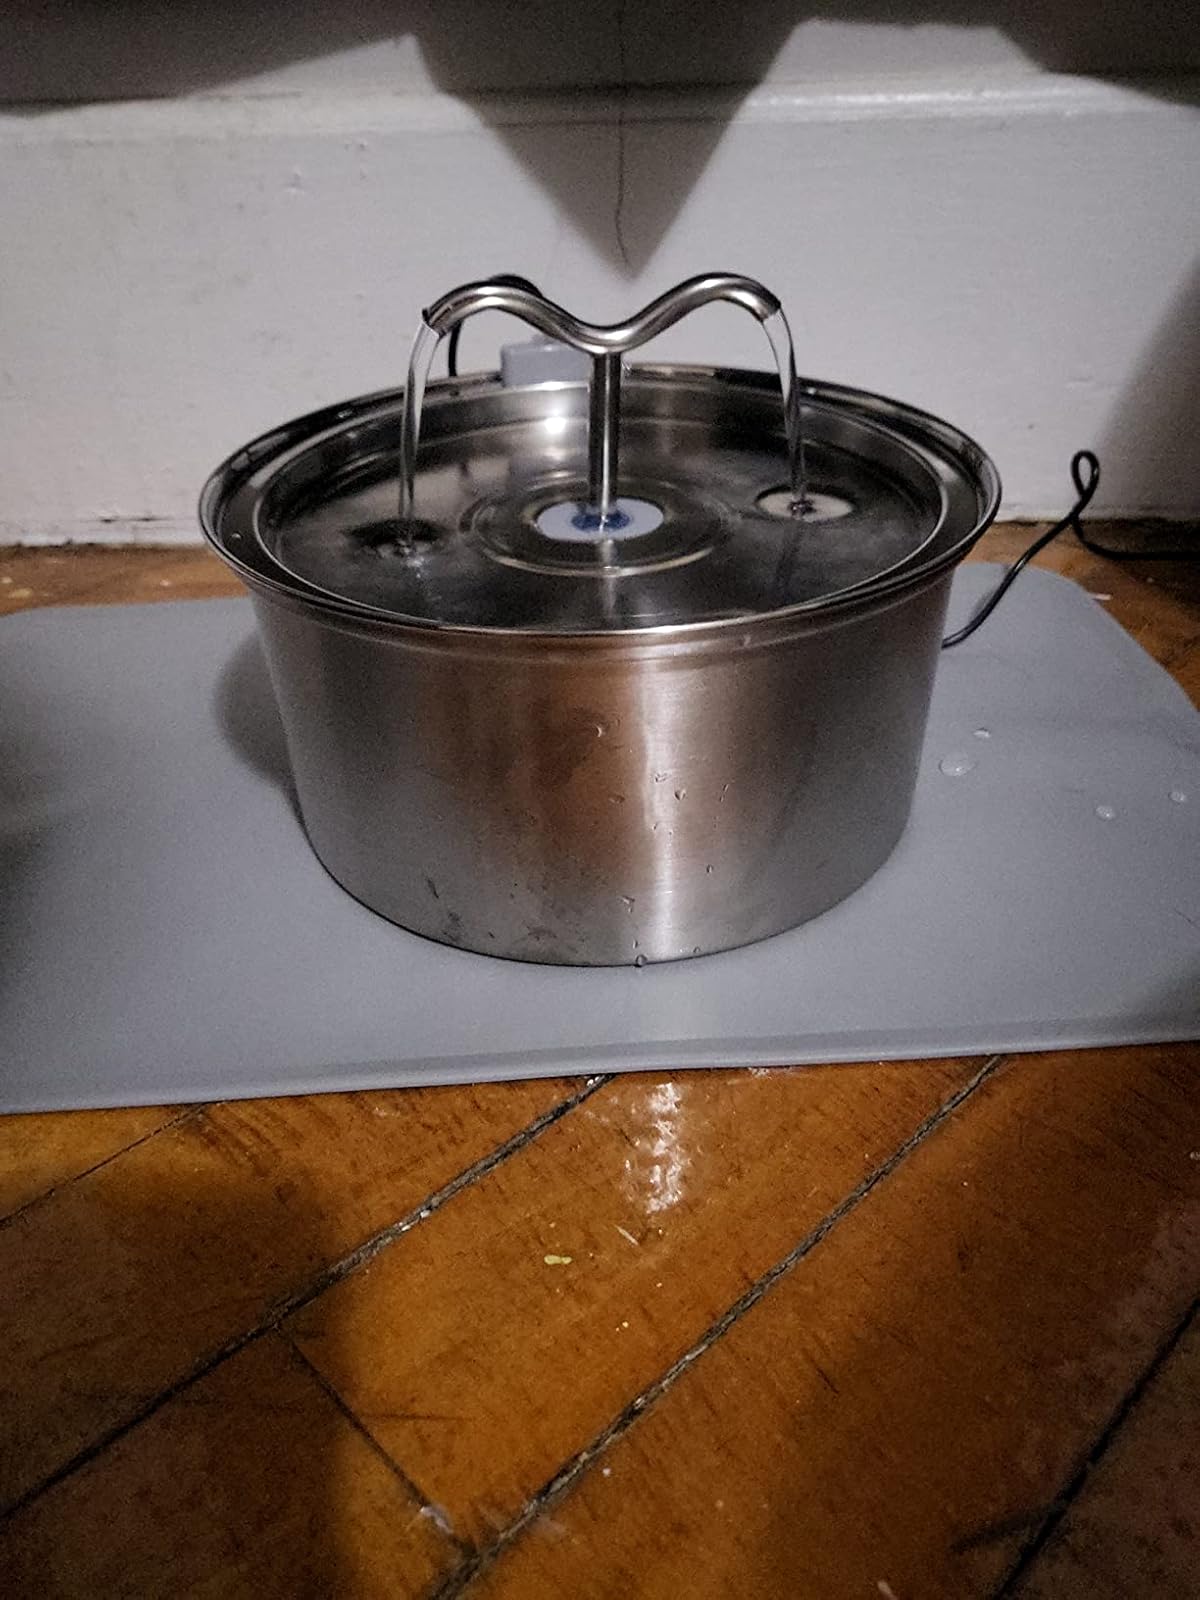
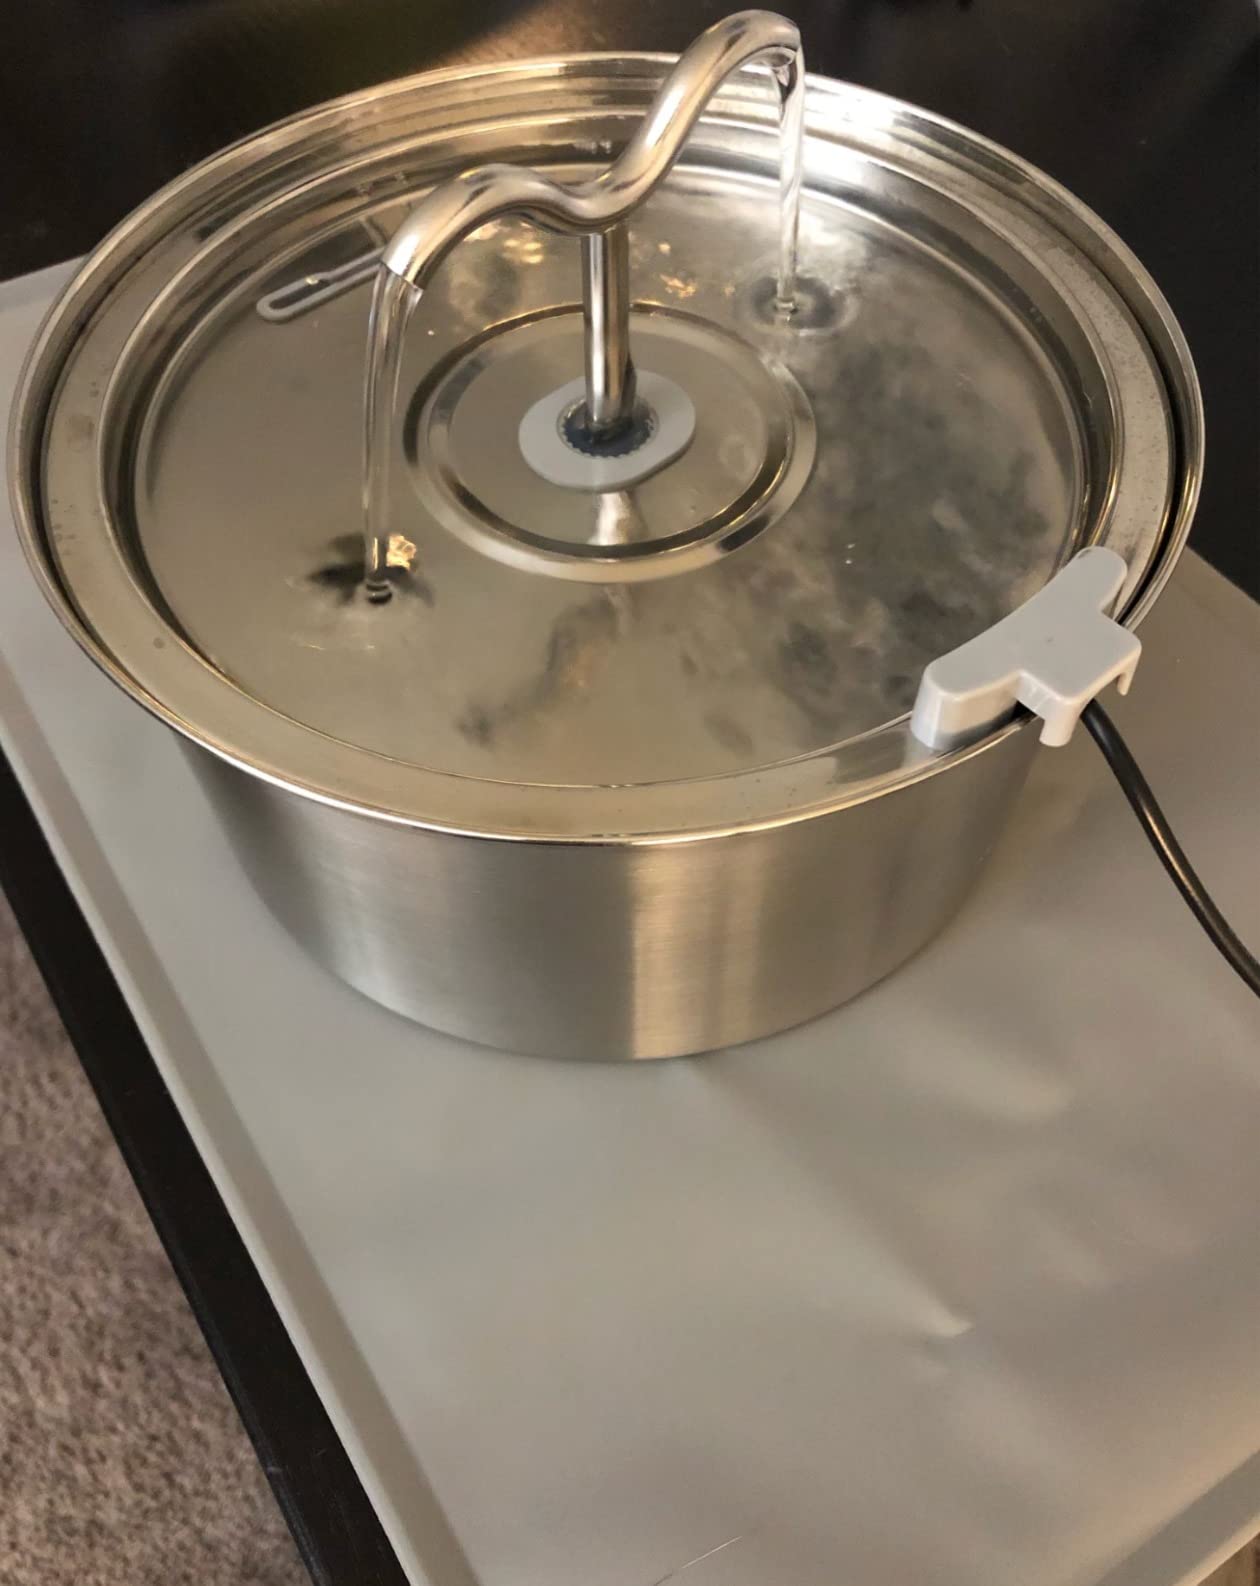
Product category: items_bowl
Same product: yes